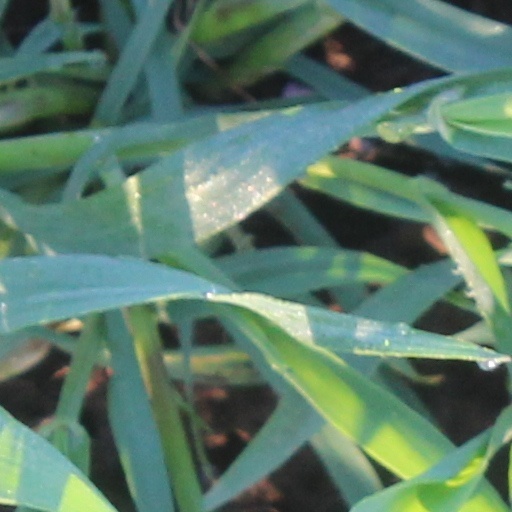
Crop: wheat